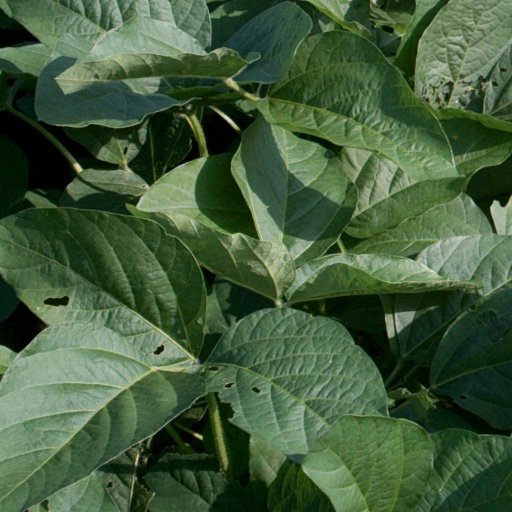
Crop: soybean